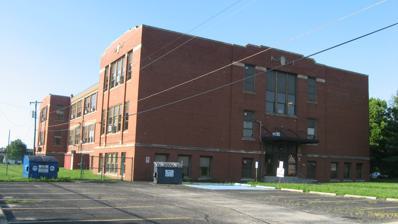
Building: Booker T. Washington School (Terre Haute, Indiana)
Country: United States of America
Year built: 1914
United States historic place Washington, Booker T., School U.S. National Register of Historic Places Southern side of the school Show map of Vigo County, Indiana Show map of Indiana Show map of the United States Location 1201 S. 13th St., Terre Haute, Indiana United States Coordinates 39°27′15″N 87°23′53″W / 39.45417°N 87.39806°W / 39.45417; -87.39806 Built 1914 Architect Miller & Yeager Architects Architectural style Classical Revival NRHP reference No. 02001170 Added to NRHP October 16, 2002 Booker T. Washington School , also known as District School #10 and Washington High School, is a historic school building located at Terre Haute , Vigo County, Indiana . It was built in 1914 and was designed by the firm of Miller & Yeager Architects .  It is a two-story, rectangular brick building with Classical Revival style design elements. The structure was listed on the National Register of Historic Places in 2002 for its historical significance in African-American education in the area. In recent years through the end of the 2001–2002 school year, the building has housed Booker T. Washington High School, a school for pregnant, parenting and alternative students. Because of safety issues and compliance with current state standards, Washington High School moved from its original location to a new structure near Terre Haute South Vigo High School. As of June 2008, the original building was undergoing appraisal in preparation for being listed for sale. See also List of things named after Booker T. Washington References